Lester B. Pearson

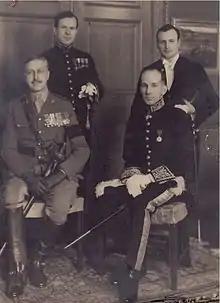
Pearson with John Ross McLean, Vincent Massey and Georges Vanier on 1 January 1938 at Canada House, London

In 1925, he married Maryon Moody, from Winnipeg, who had been one of his students at the University of Toronto. Together, they had one son, Geoffrey, and one daughter, Patricia. Maryon was confident and outspoken, supporting her husband in all his political endeavours.